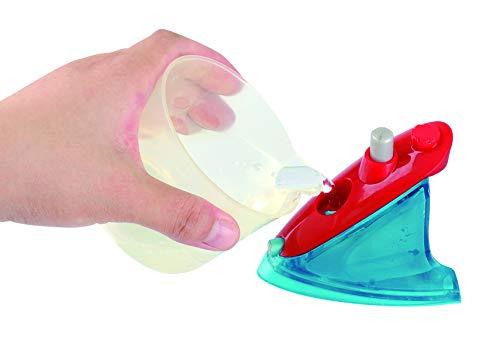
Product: PlayGo My Little Iron Kid's Toy, Plastic Kids Toddlers Pretend Role Play Furniture Display Toys Gift for Birthday Christmas
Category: Toys & Games | Dress Up & Pretend Play | Pretend Play | Housekeeping
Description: Ironing play set will help keep your My Life As doll looking fabulous.
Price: $15.91
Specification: ProductDimensions:7.1x1x4.7inches|ItemWeight:7.2ounces|ShippingWeight:7.2ounces(Viewshippingratesandpolicies)|ASIN:B00O59BLN2|Itemmodelnumber:3037|Manufacturerrecommendedage:5-5years|Batteries:2AAbatteriesrequired.